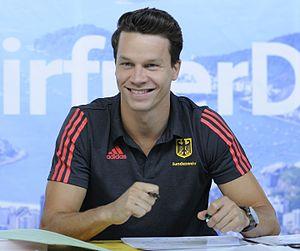
Patrick Hausding est un plongeur allemand.